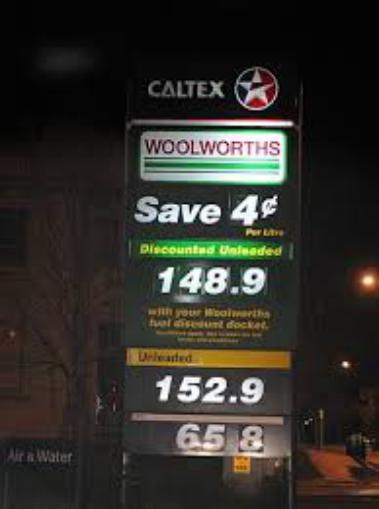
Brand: caltex woolworths
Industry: Others